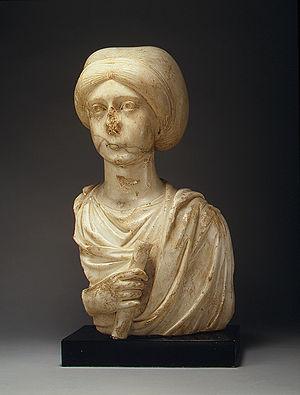
Portrait d'une femme de l'époque théodosienne est une sculpture byzantine conservée au musée Saint-Raymond de Toulouse datée de la fin du IVe ou du début du Vᵉ siècle.
L’église Saint-Polyeucte de Constantinople fut une église byzantine construite au VIᵉ siècle grâce à la noble dame Anicia Juliana et dédiée à saint Polyeucte. Devant mettre en valeur les origines impériales de sa fondatrice, l’église richement décorée demeura la plus imposante de la cité jusqu’à la construction de Hagia Sophia. Pour la première fois y étaient utilisés des éléments décoratifs perses sassanides sur une grande échelle; l'église a probablement servi de prototype pour la basilique à dôme, style architectural qui fut perfectionné par la suite lors de la construction de Hagia Sophia.